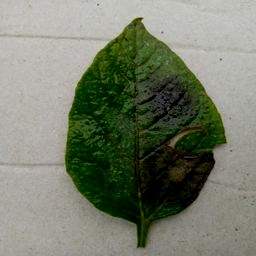
Etiqueta: Late Blight